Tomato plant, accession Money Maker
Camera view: horizontal (90 deg, fisheye); turntable rotation: 120 degrees
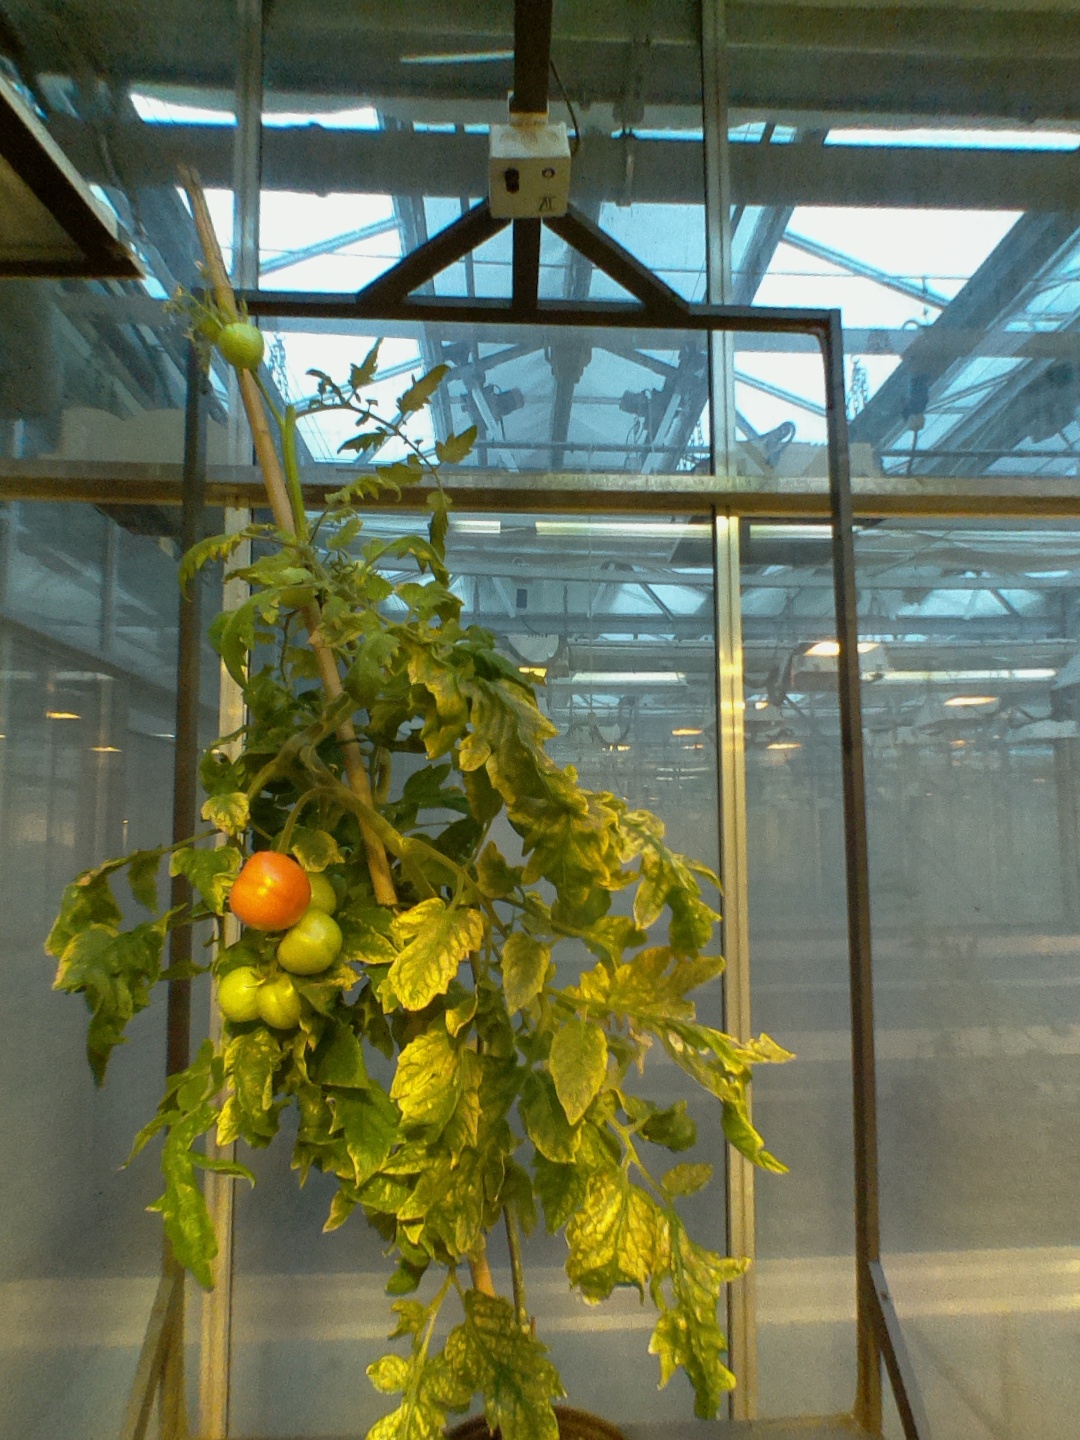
BBCH growth stage 81: 10%-20% of fruits show typical fully ripe color